The One and Only Dick Gregory

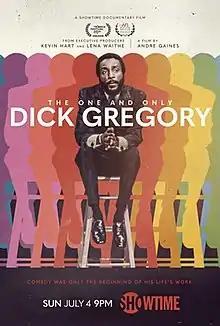
Promotional release poster

The One and Only Dick Gregory is a 2021 American documentary film, directed, written, and produced by Andre Gaines, under his Cinemation Studios banner. It follows the life and career of comedian and activist Dick Gregory. Kevin Hart and Lena Waithe serve as executive producers under their Hartbeat Productions and Hillman Grad Productions, banners, respectively.